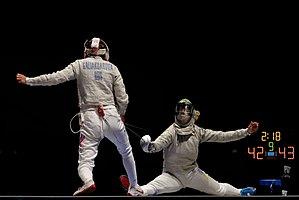
L'Ukrainienne Olha Kharlan (à droite) fait le grand écart pendant son relais contre la Russe Dina Galiakbarova (à gauche) en finale du sabre féminin par équipes aux championnats du monde d'escrime 2013 au Syma Hall à Budapest, le 12 août 2013.